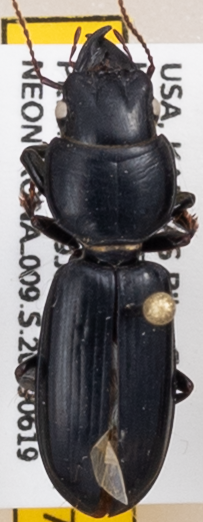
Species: Scarites subterraneus
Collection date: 2019-06-19
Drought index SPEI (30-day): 0.1
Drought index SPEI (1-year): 1.69
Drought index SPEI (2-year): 0.24